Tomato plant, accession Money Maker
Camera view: horizontal (90 deg, fisheye); turntable rotation: 120 degrees
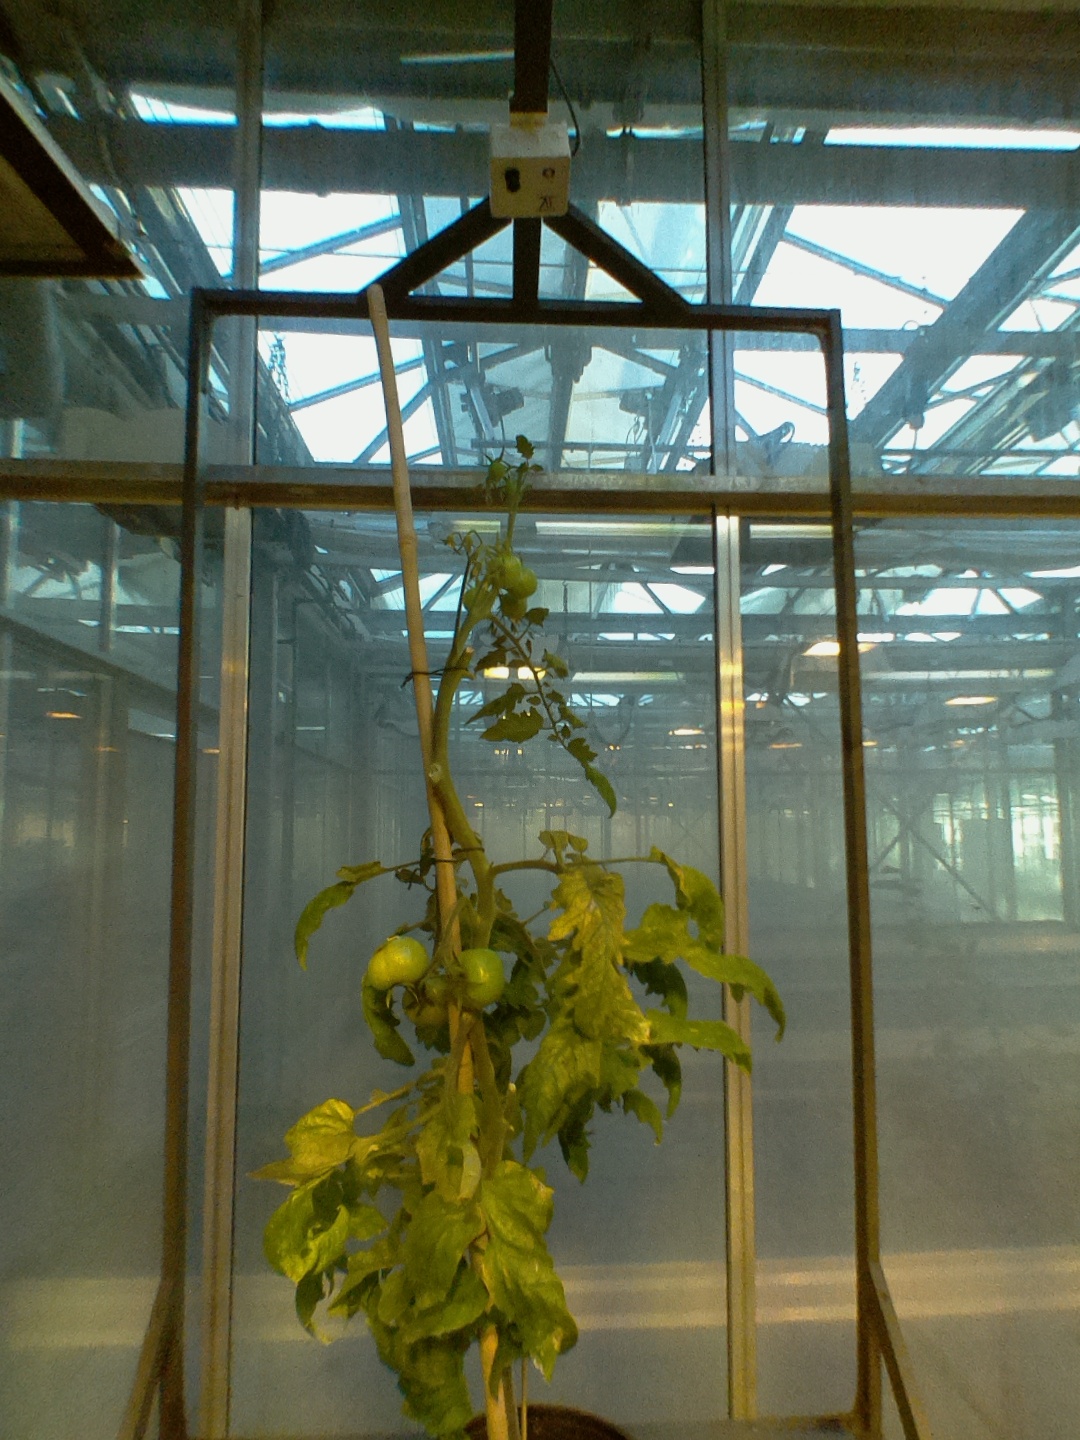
BBCH growth stage 78: 80% -90% of final fruit size